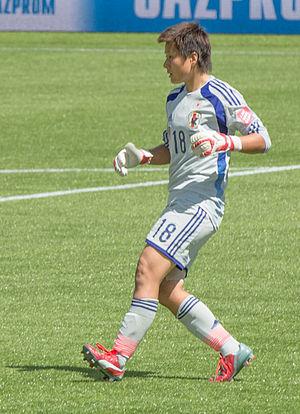
Ayumi Kaihori, née le 4 septembre 1986 dans la Préfecture de Kyōto, est une footballeuse internationale japonaise évoluant au poste de gardienne de but. Elle compte 53 sélections en équipe du Japon.